Embankment tube station

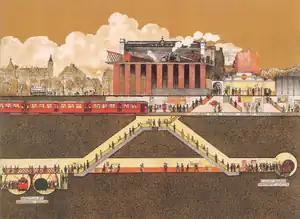
Section through station showing the layout in 1914

On 6 April 1914, the CCE&HR (now a part of the Northern line) opened a one stop extension south from its terminus at Charing Cross. The extension was constructed to facilitate a better interchange between the BS&WR and CCE&HR. Both lines were owned by the UERL which operated two separate and unconnected stations at the northern end of main line station – "Trafalgar Square" on the BS&WR and "Charing Cross" on the CCE&HR (both now part of a combined Charing Cross station). The CCE&HR extension was constructed as a single track tunnel running south from Charing Cross as a loop under the River Thames and back. A single platform was constructed on the northbound return section of the loop, and escalators were installed between both sets of deep-level platforms and the sub-surface station. The interchange time was reduced from three minutes fifteen seconds to one minute and forty-five seconds.